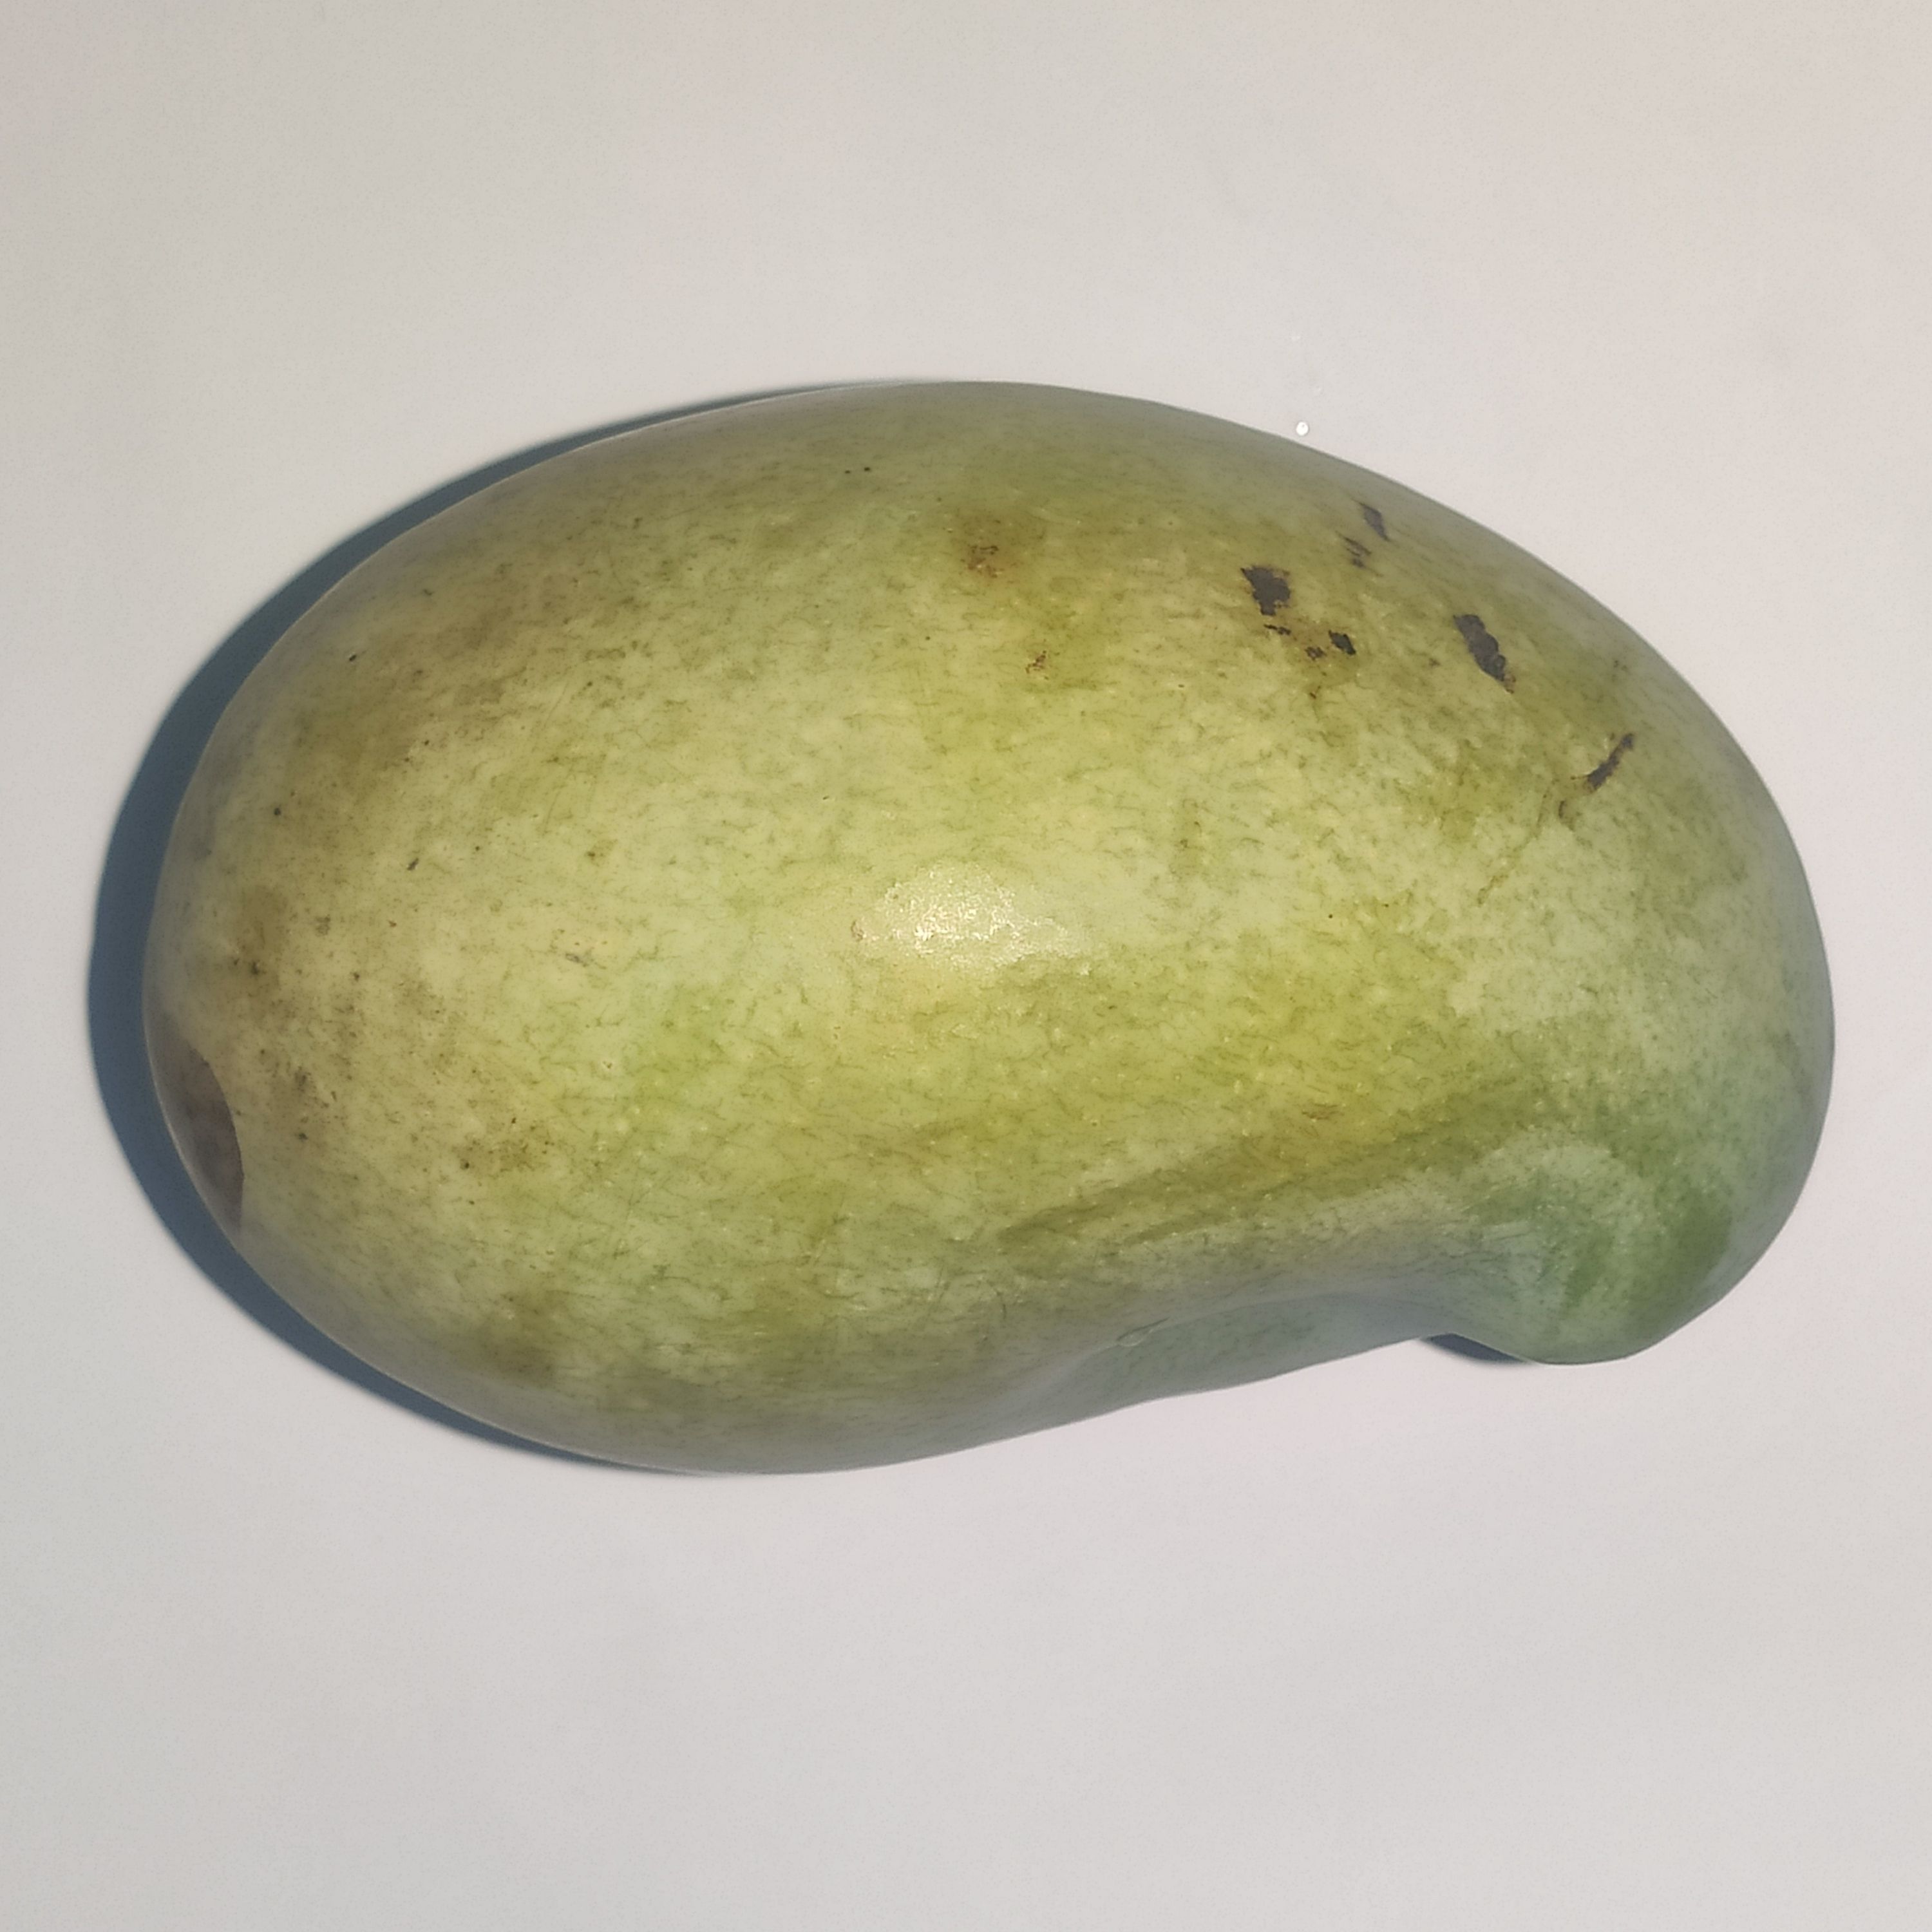
Fruit: mango
Grade: 1st-grade